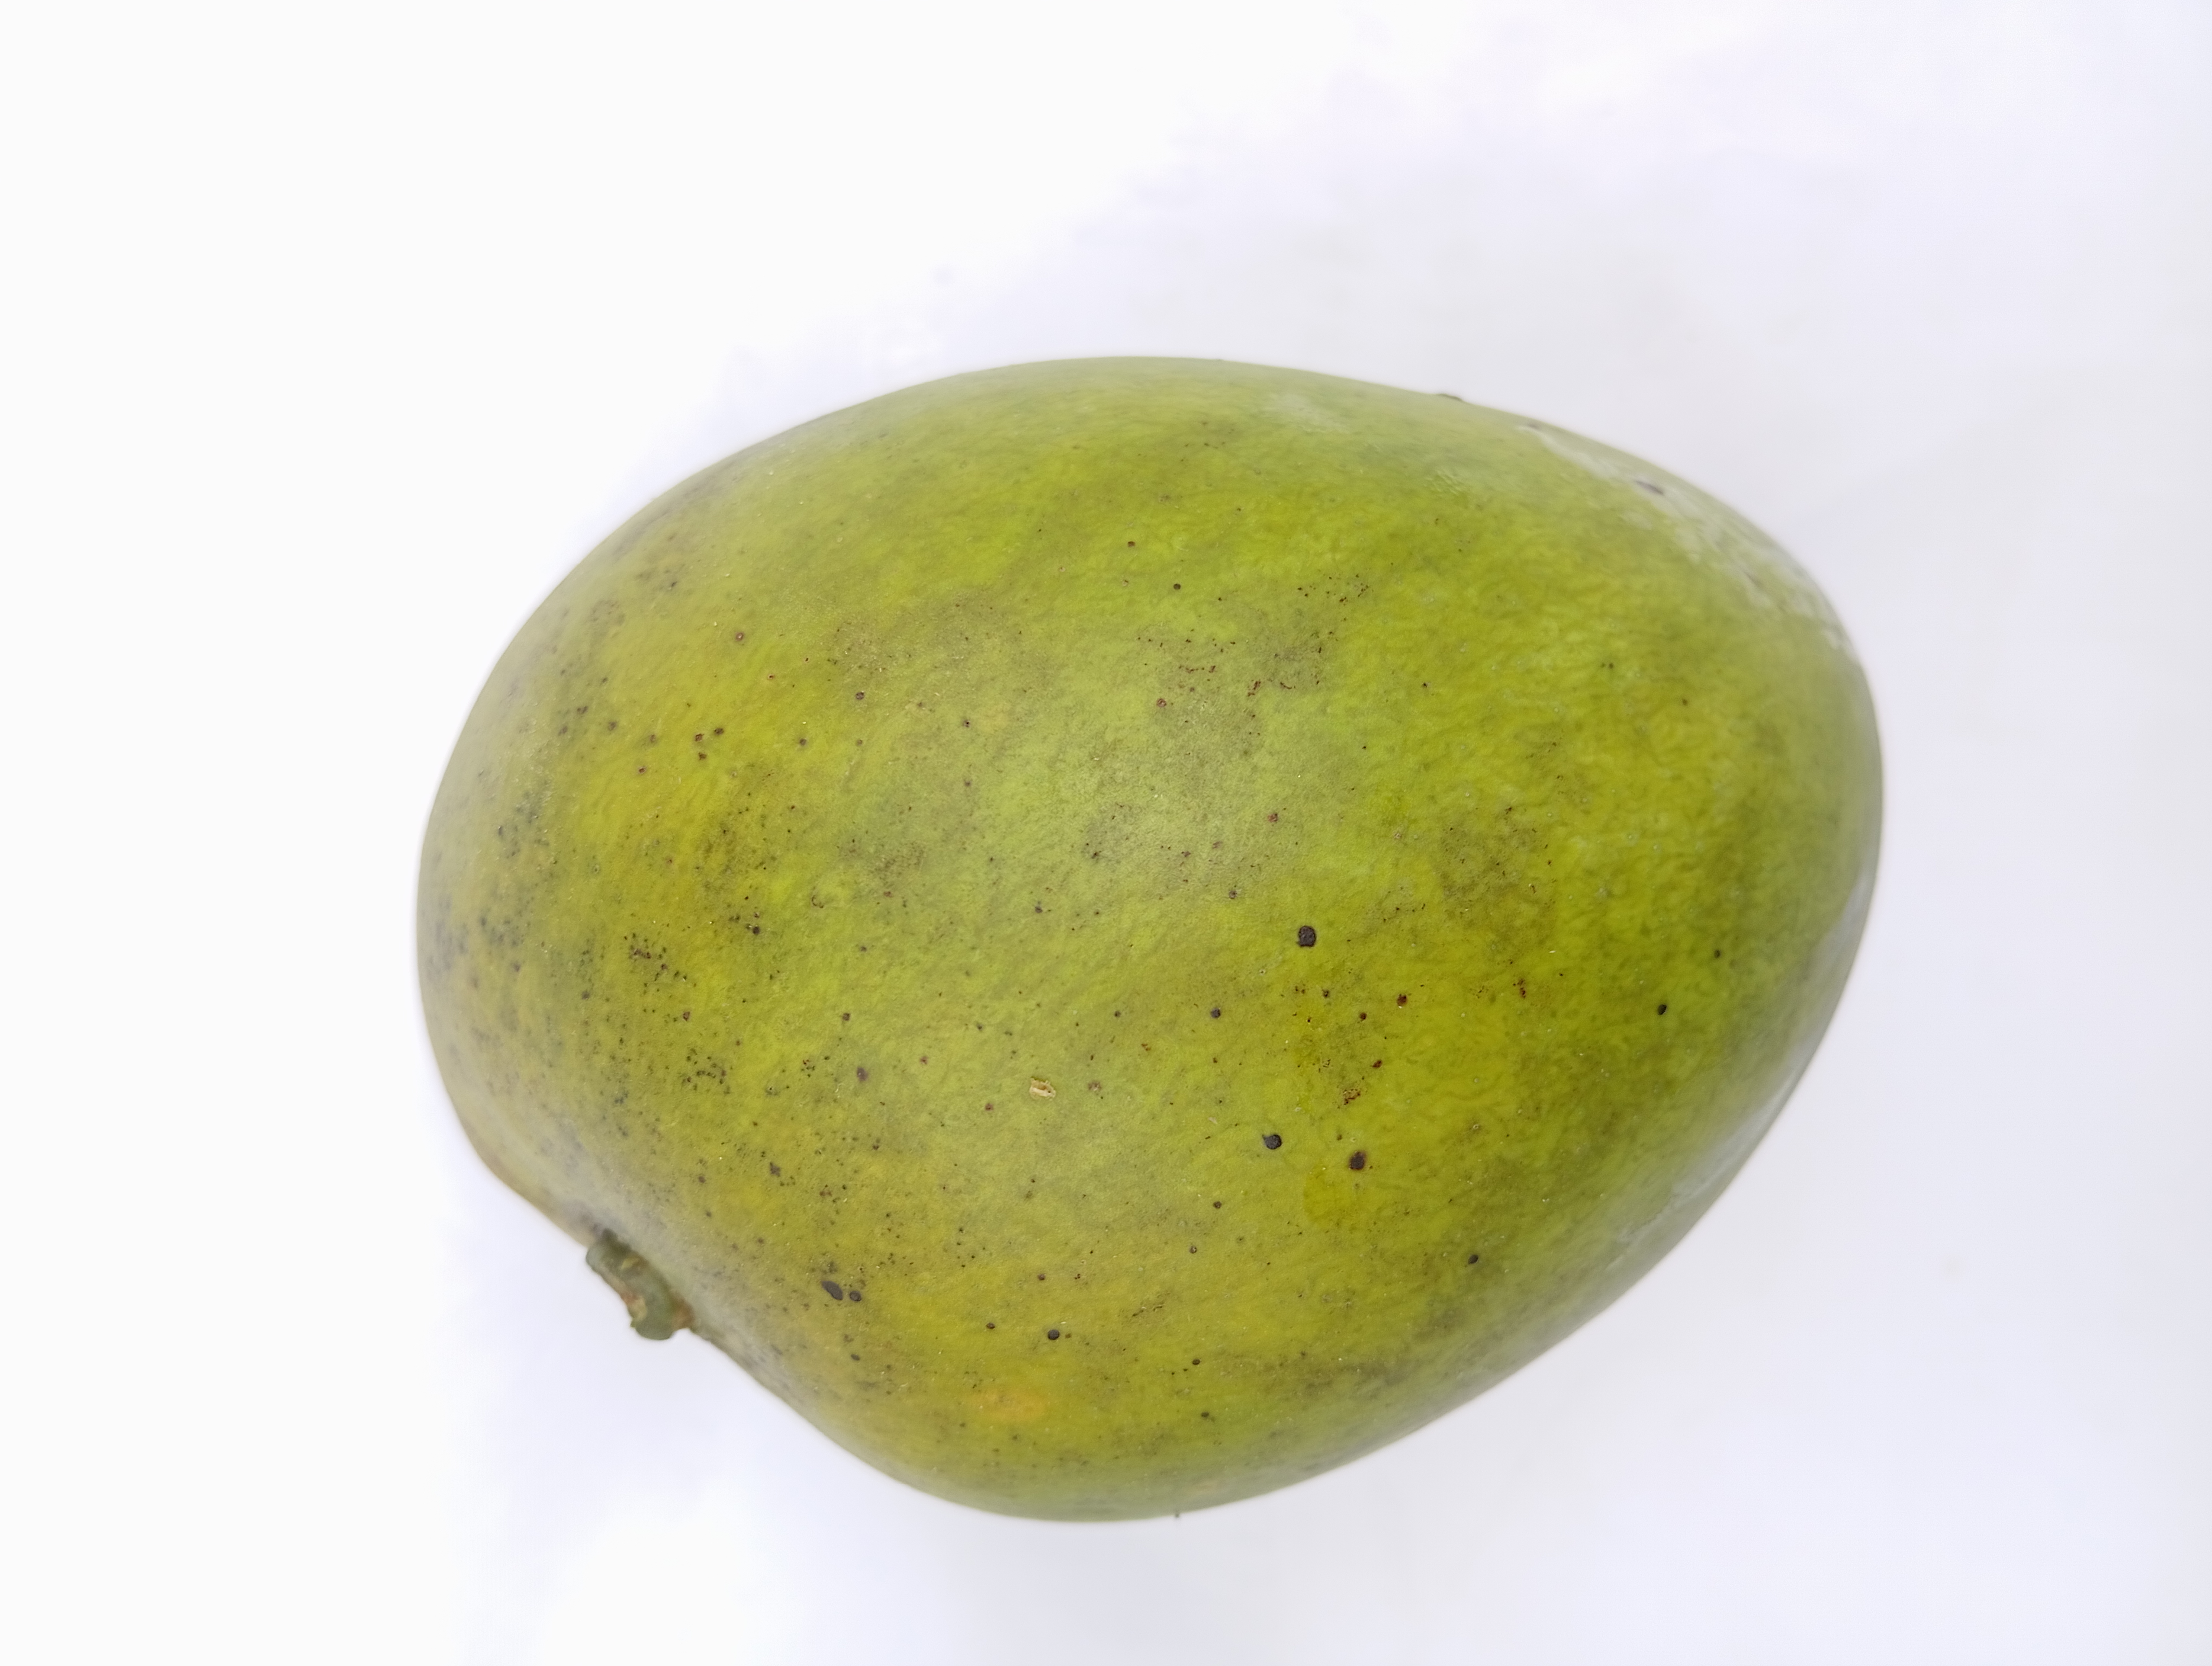
Mango variety: Harivanga